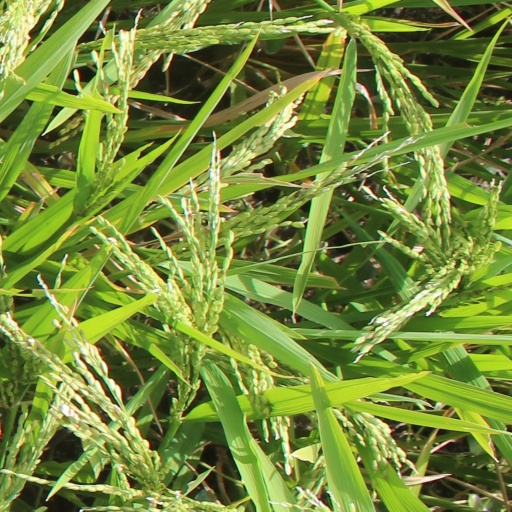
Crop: rice